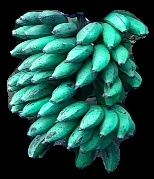
Variety: rasbale
Grade: grade3